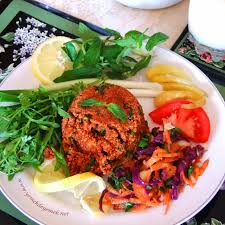
Yemek: kisir